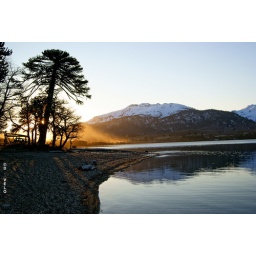
Dust in the road after a car passed.